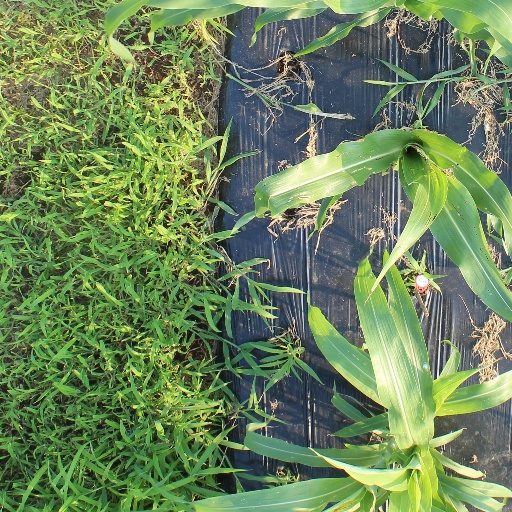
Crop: sorghum